Commodore International

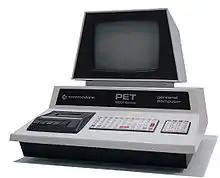
Commodore PET 2001 (1977)

Chuck Peddle convinced Jack Tramiel that calculators were a dead end business and that they should turn their attention to home computers. Peddle packaged his single-board computer design in a metal case, initially with a keyboard using calculator keys, later with a full-travel QWERTY keyboard, monochrome monitor, and tape recorder for program and data storage, to produce the Commodore PET (Personal Electronic Transactor). From PET's 1977 debut, Commodore was primarily a computer company.